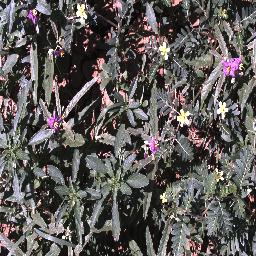
Label: negative